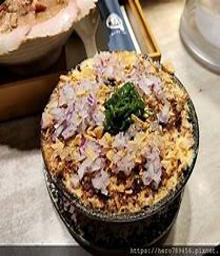
 ramen